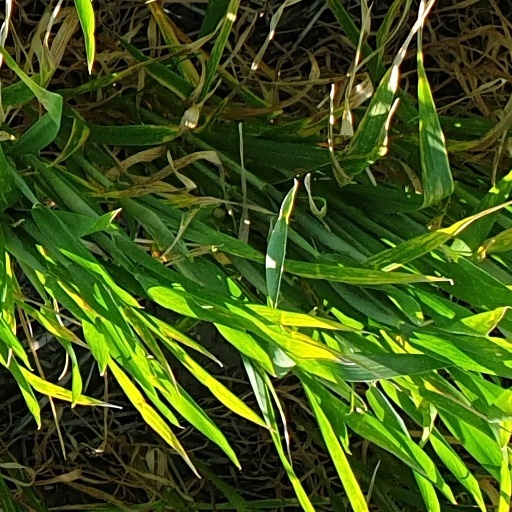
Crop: wheat